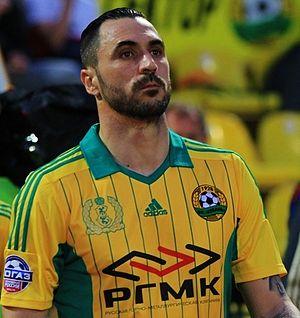
Hugo Almeida, né le 23 mai 1984 à Figueira da Foz, est un footballeur international portugais. Il joue au poste d'attaquant à l'Académica de Coimbra.